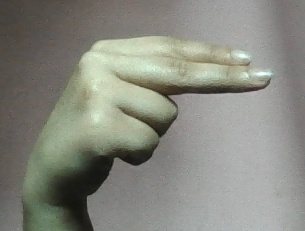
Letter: ain